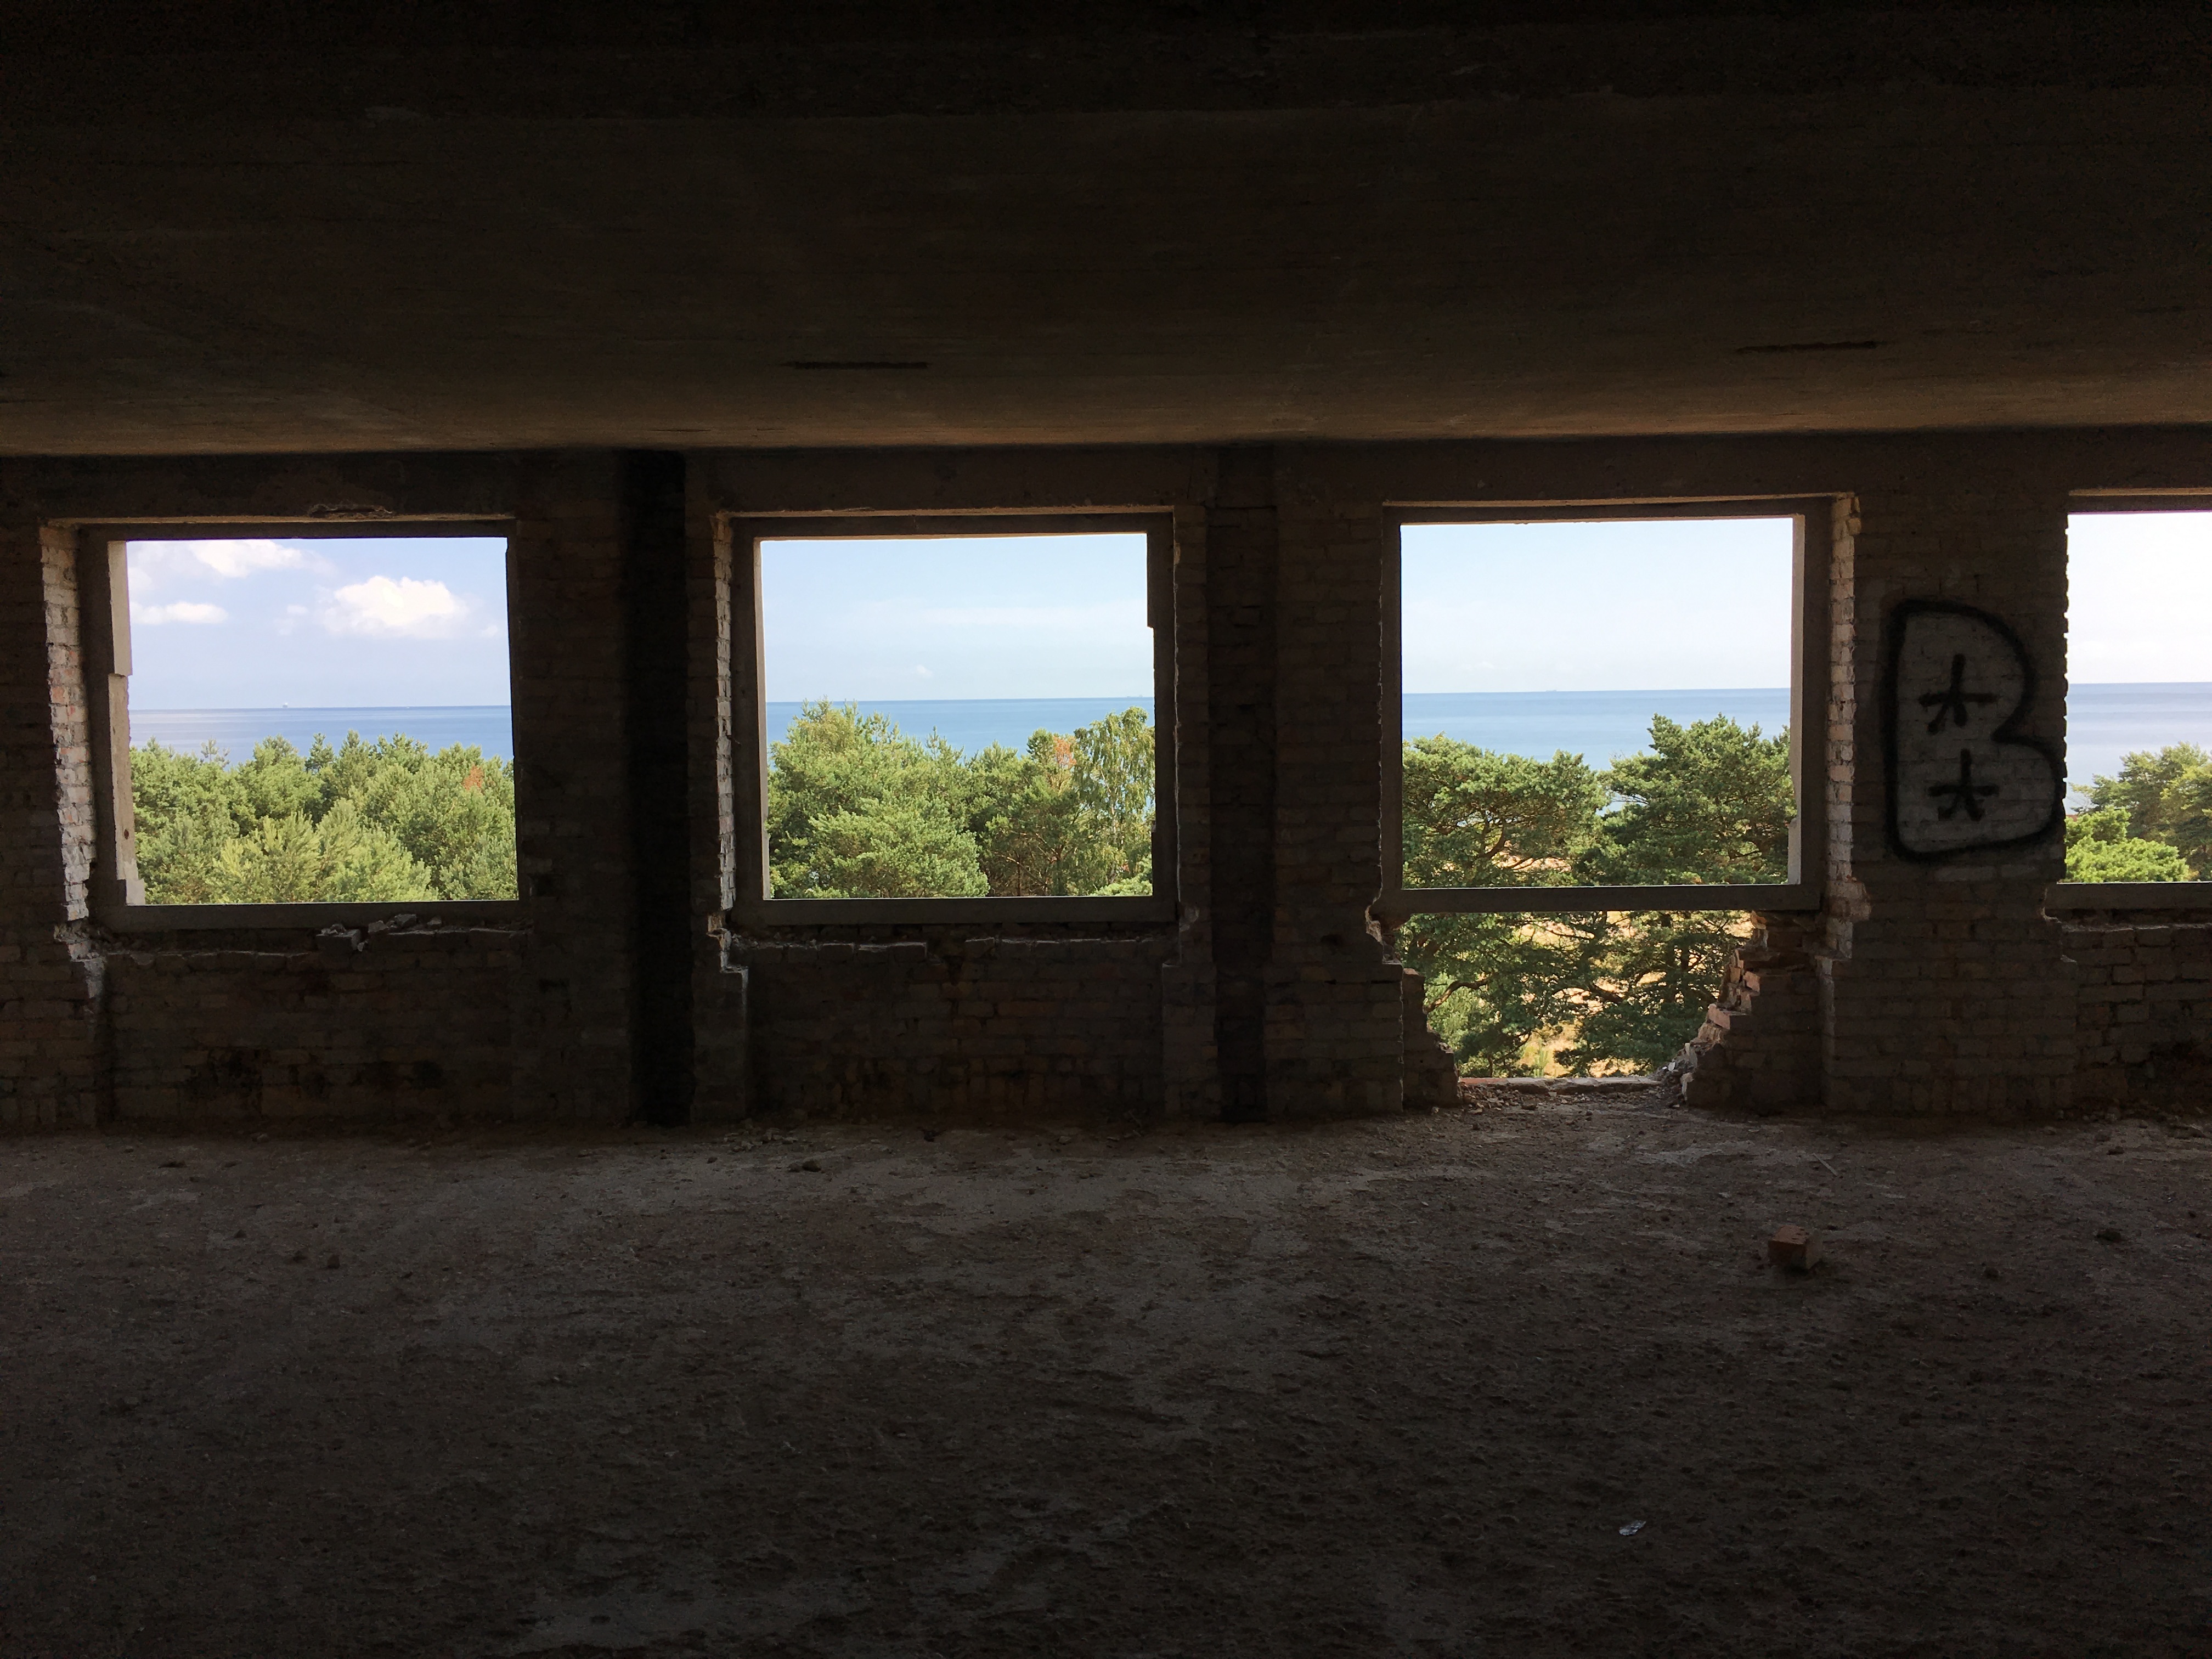
beach, light, wood, house, sunlight, window, view, building, home, darkness, ruin, left, resort, complex, estate, prora, r gen, nazi planned